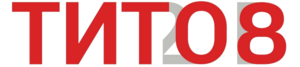
L’élection présidentielle de 2018 est organisée en Russie le 18 mars 2018 pour en élire le président fédéral. Vladimir Poutine ayant réuni une majorité absolue des voix dès le premier tour, aucun second tour n'est organisé.